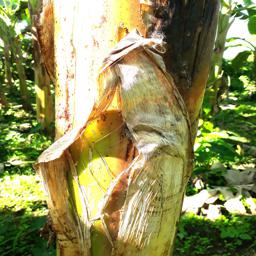
Label: PSEUDOSTEM WEEVIL